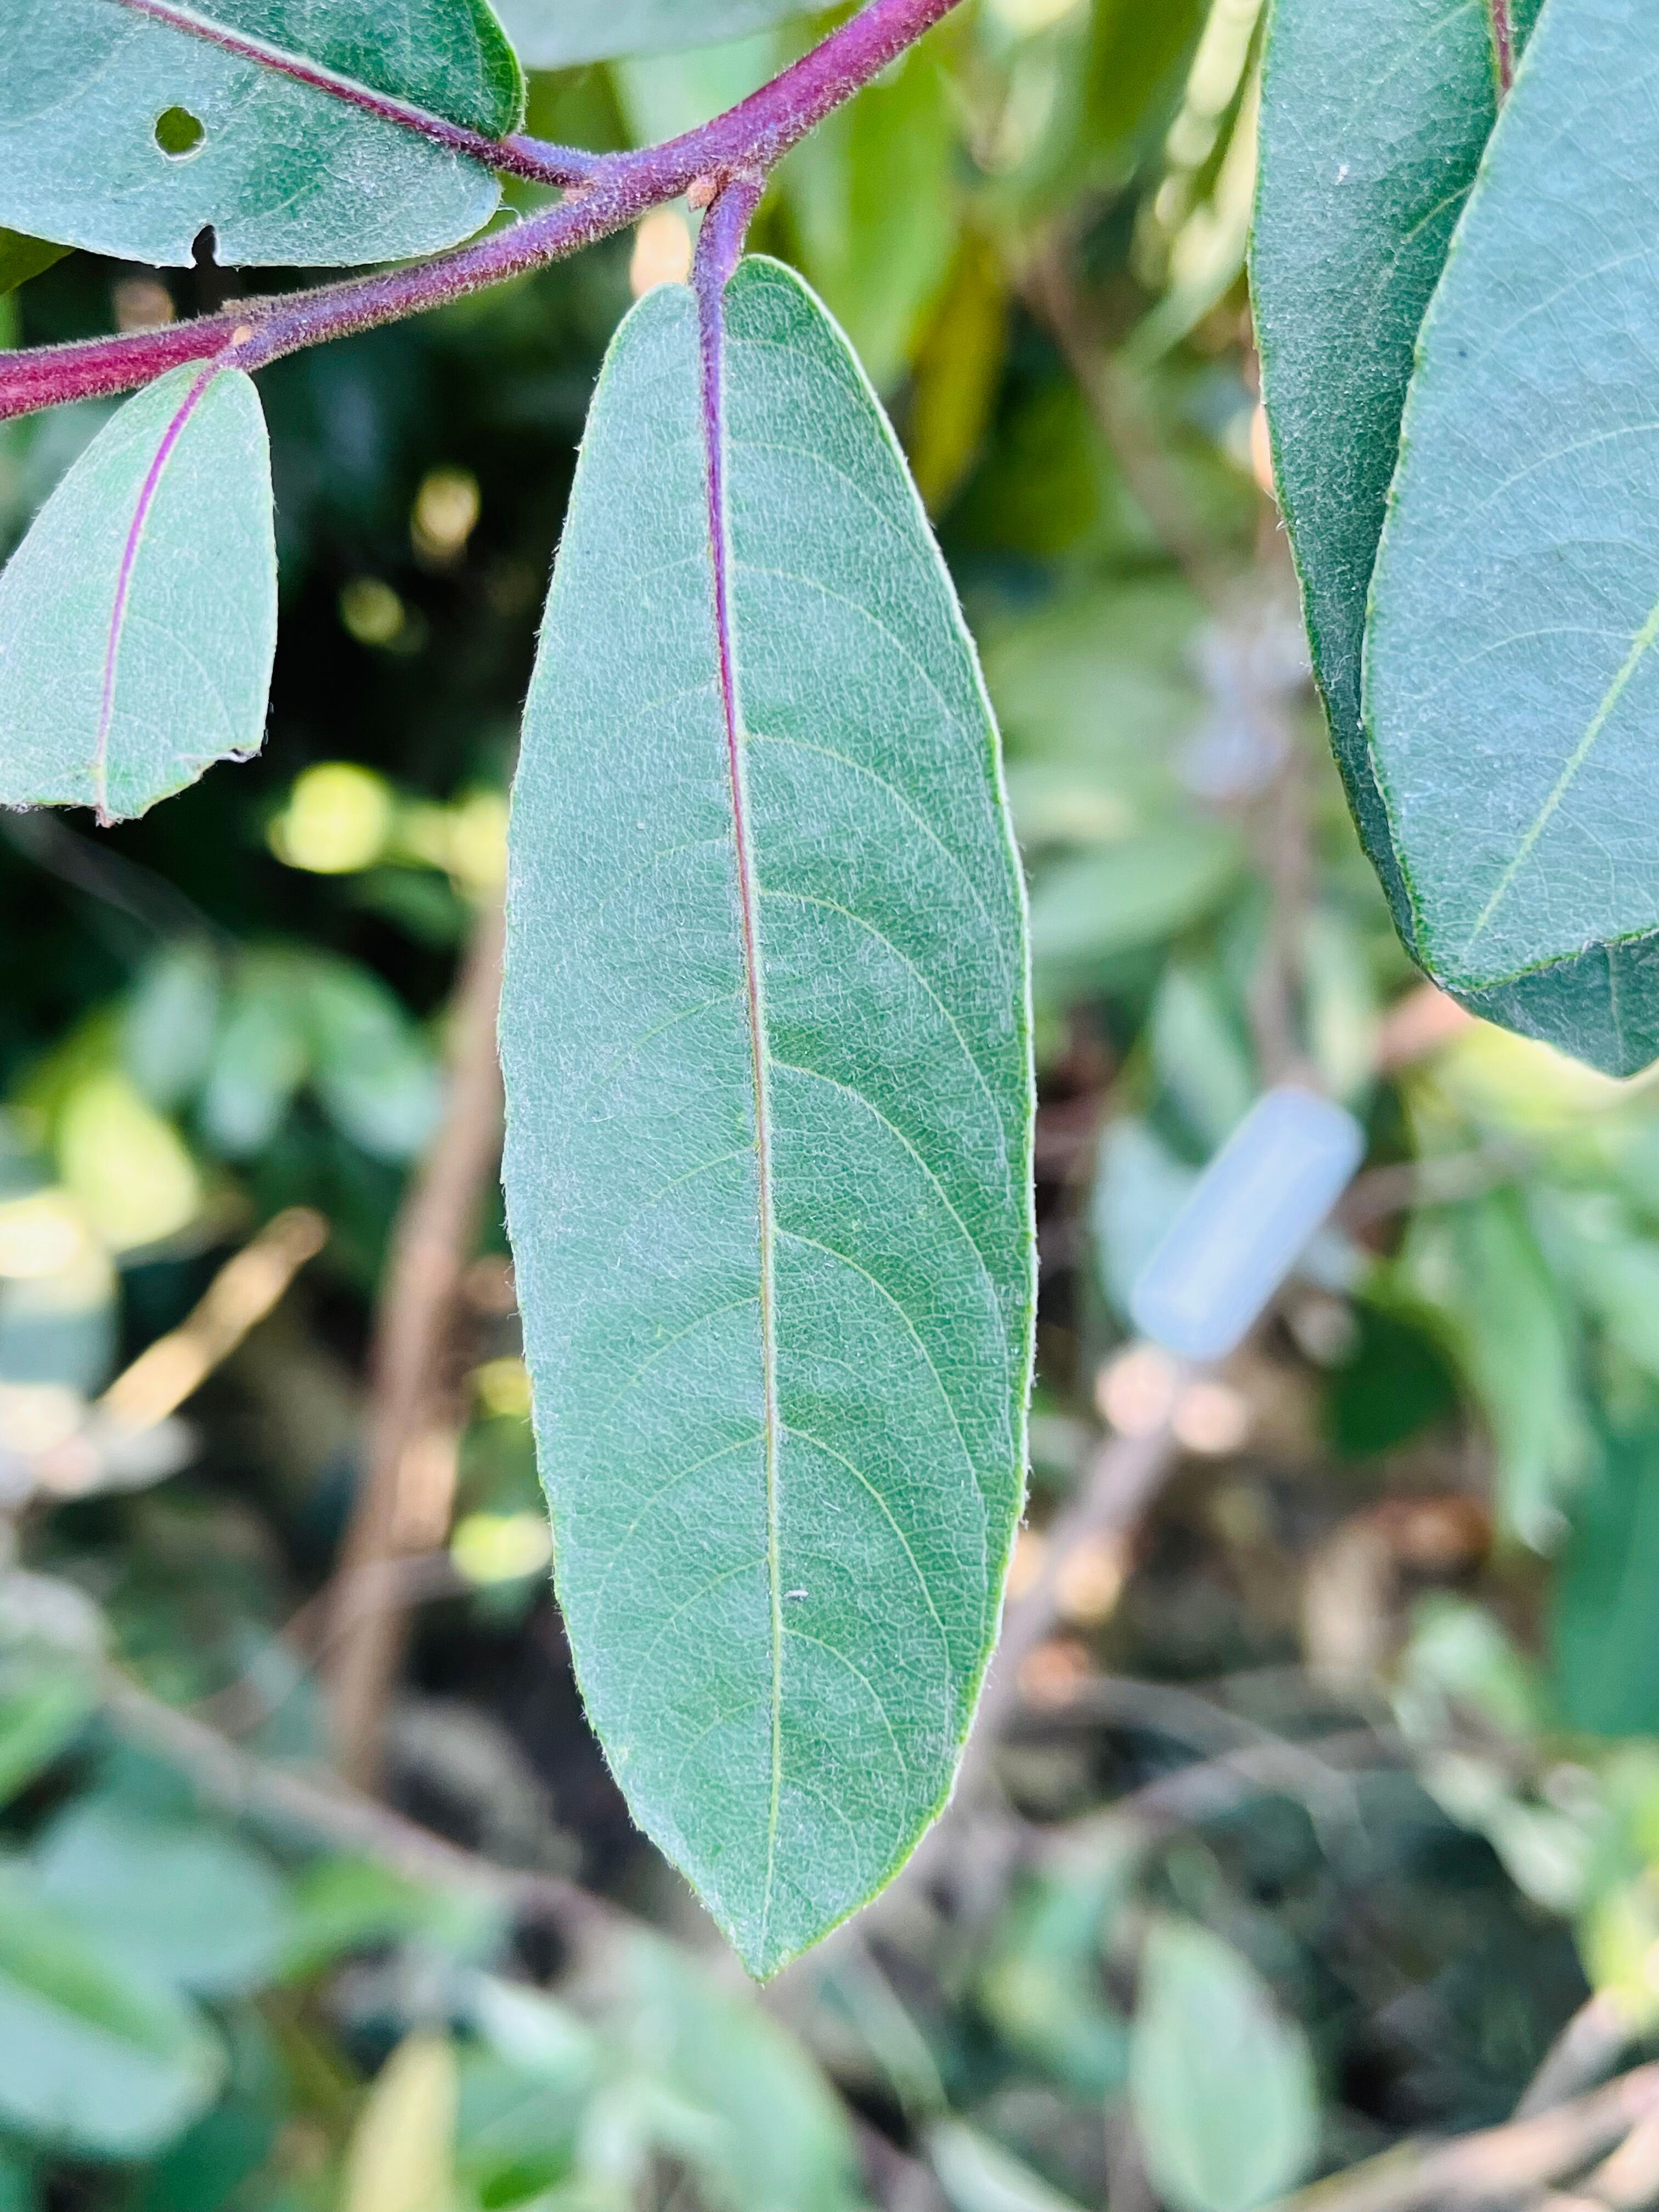
Plant species: terminalia-arjuna